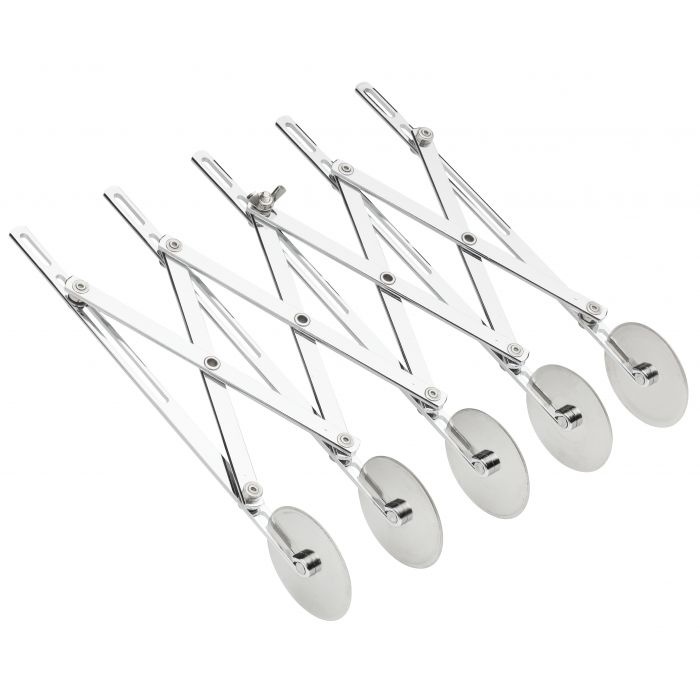
Fante's Expandable Dough Cutter
Fantes Cousin Daniele's Expandable Dough Cutter cuts 4 uniform strips of dough at one time; from 3/8-inch to 4 7/8-inch wide, and up to 7/8-inch thick Cut strips of dough for pie lattices, fettuccine, lasagna, farfalle and egg noodles; cut squares for garganelle, ravioli, turnovers and breadsticks Similar-sized pieces of dough cook evenly for better results Wheels and frame are stainless steel; loosen wing nut and adjust frame to desired space between cutting wheels; tighten wing nut to lock in place No assembly required; wipe with a clean, dry cloth or damp sponge; dry thoroughly; do not submerge in water; Fante's recipes and instructions included
Brand: Harold Imports
Category: Home & Garden > Kitchen & Dining > Kitchen Tools & Utensils > Dough Wheels